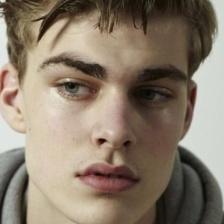
Label: faces